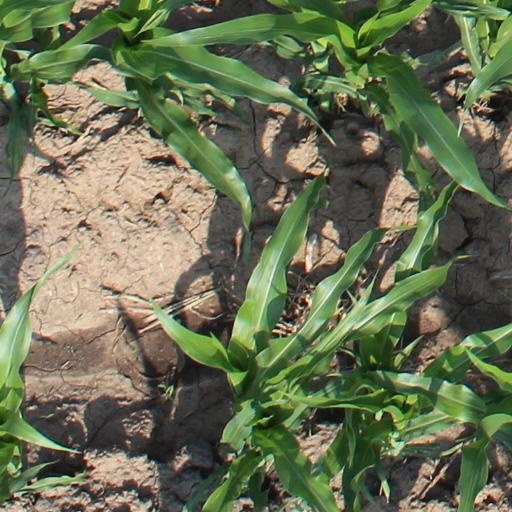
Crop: maize; corn